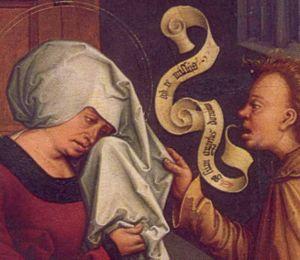
L’histoire de la bande dessinée pour être générale doit au moins être décrite au regard des trois principaux pôles de la création artistique de la bande dessinée, l’Europe qui a vu sa création, les États-Unis à qui nous devons sa popularité et l’Asie qui représente aujourd’hui la plus grosse production de bandes dessinées avec le Japon et la Corée, et remettre la création de la bande dessinée dans le contexte qui l'a vue naître.
Le terme phylactère se rapporte à des éléments divers dans les religions de l’Égypte antique et judéo-chrétiennes, l'art médiéval et la bande dessinée. L’étymologie du mot est grecque et son usage a deux origines : dans un contexte chrétien et médiéval, il dérive du latin tardif phylacterium, dérivé du grec ancien φυλακτήριον, lui-même issu de φυλάσσειν. Dans le judaïsme, il s'agit également d'un synonyme de l'hébreu תפילין, utilisé dans l'Ancien Testament.
Un phylactère, également appelé bulle ou ballon, est un élément graphique permettant de placer le texte d'un dialogue ou d'un monologue qu'un personnage prononce ou pense dans une case de bande dessinée. C'est un moyen graphique utilisé en illustration puis en bande dessinée pour attribuer des paroles ou des pensées aux personnages. Il est habituellement constitué d’une forme ovale ou rectangulaire avec des coins plus ou moins arrondis. Le lien entre la bulle et le personnage se fait à l’aide d’une extension tracée d'un trait continu et pointue dirigée de la bulle vers le personnage lorsqu’il s’agit de paroles ou à l’aide de plusieurs cercles de grandeur décroissante dont l’ensemble pointe vers le personnage lorsque le personnage réfléchit. Les phylactères peuvent être utilisés pour placer du texte, mais aussi des symboles.